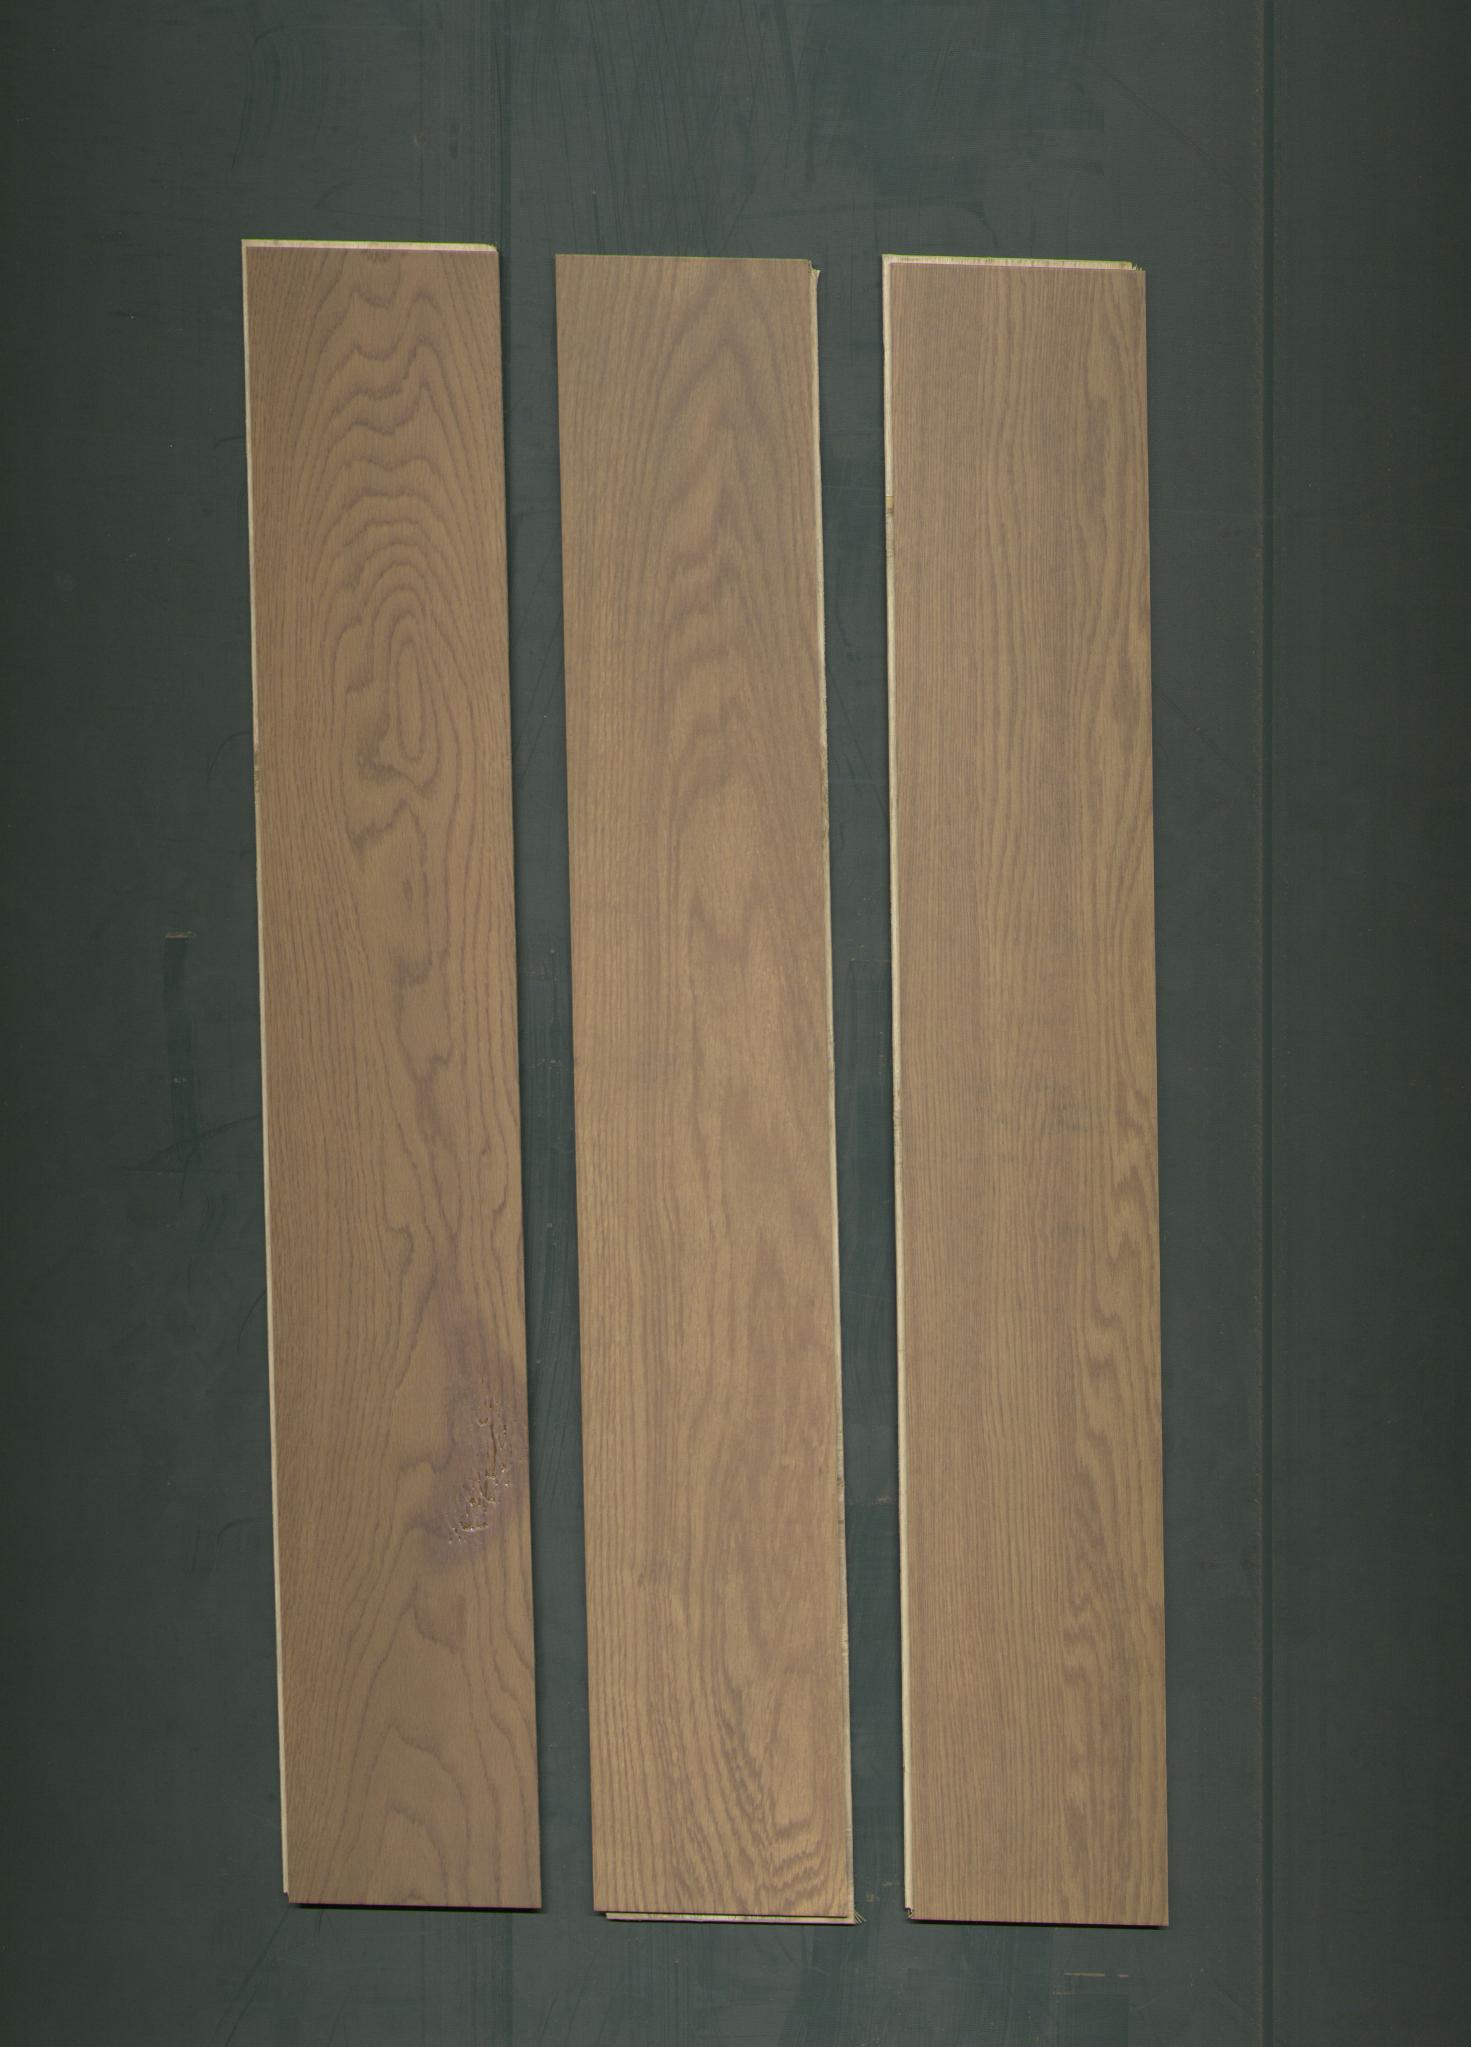
Label: mixers